Mount Stuart, Queensland

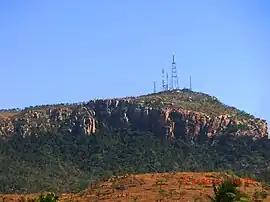
Mount Stuart with its telecommunictions towers

Mount Stuart is a locality in the City of Townsville, Queensland, Australia. In the , Mount Stuart had "no people or a very low population".